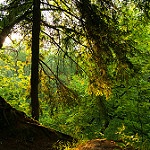
Label: forest